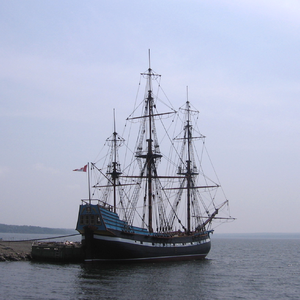
Pictou est une ville portuaire canadienne, chef-lieu du comté de Pictou, en Nouvelle-Écosse.